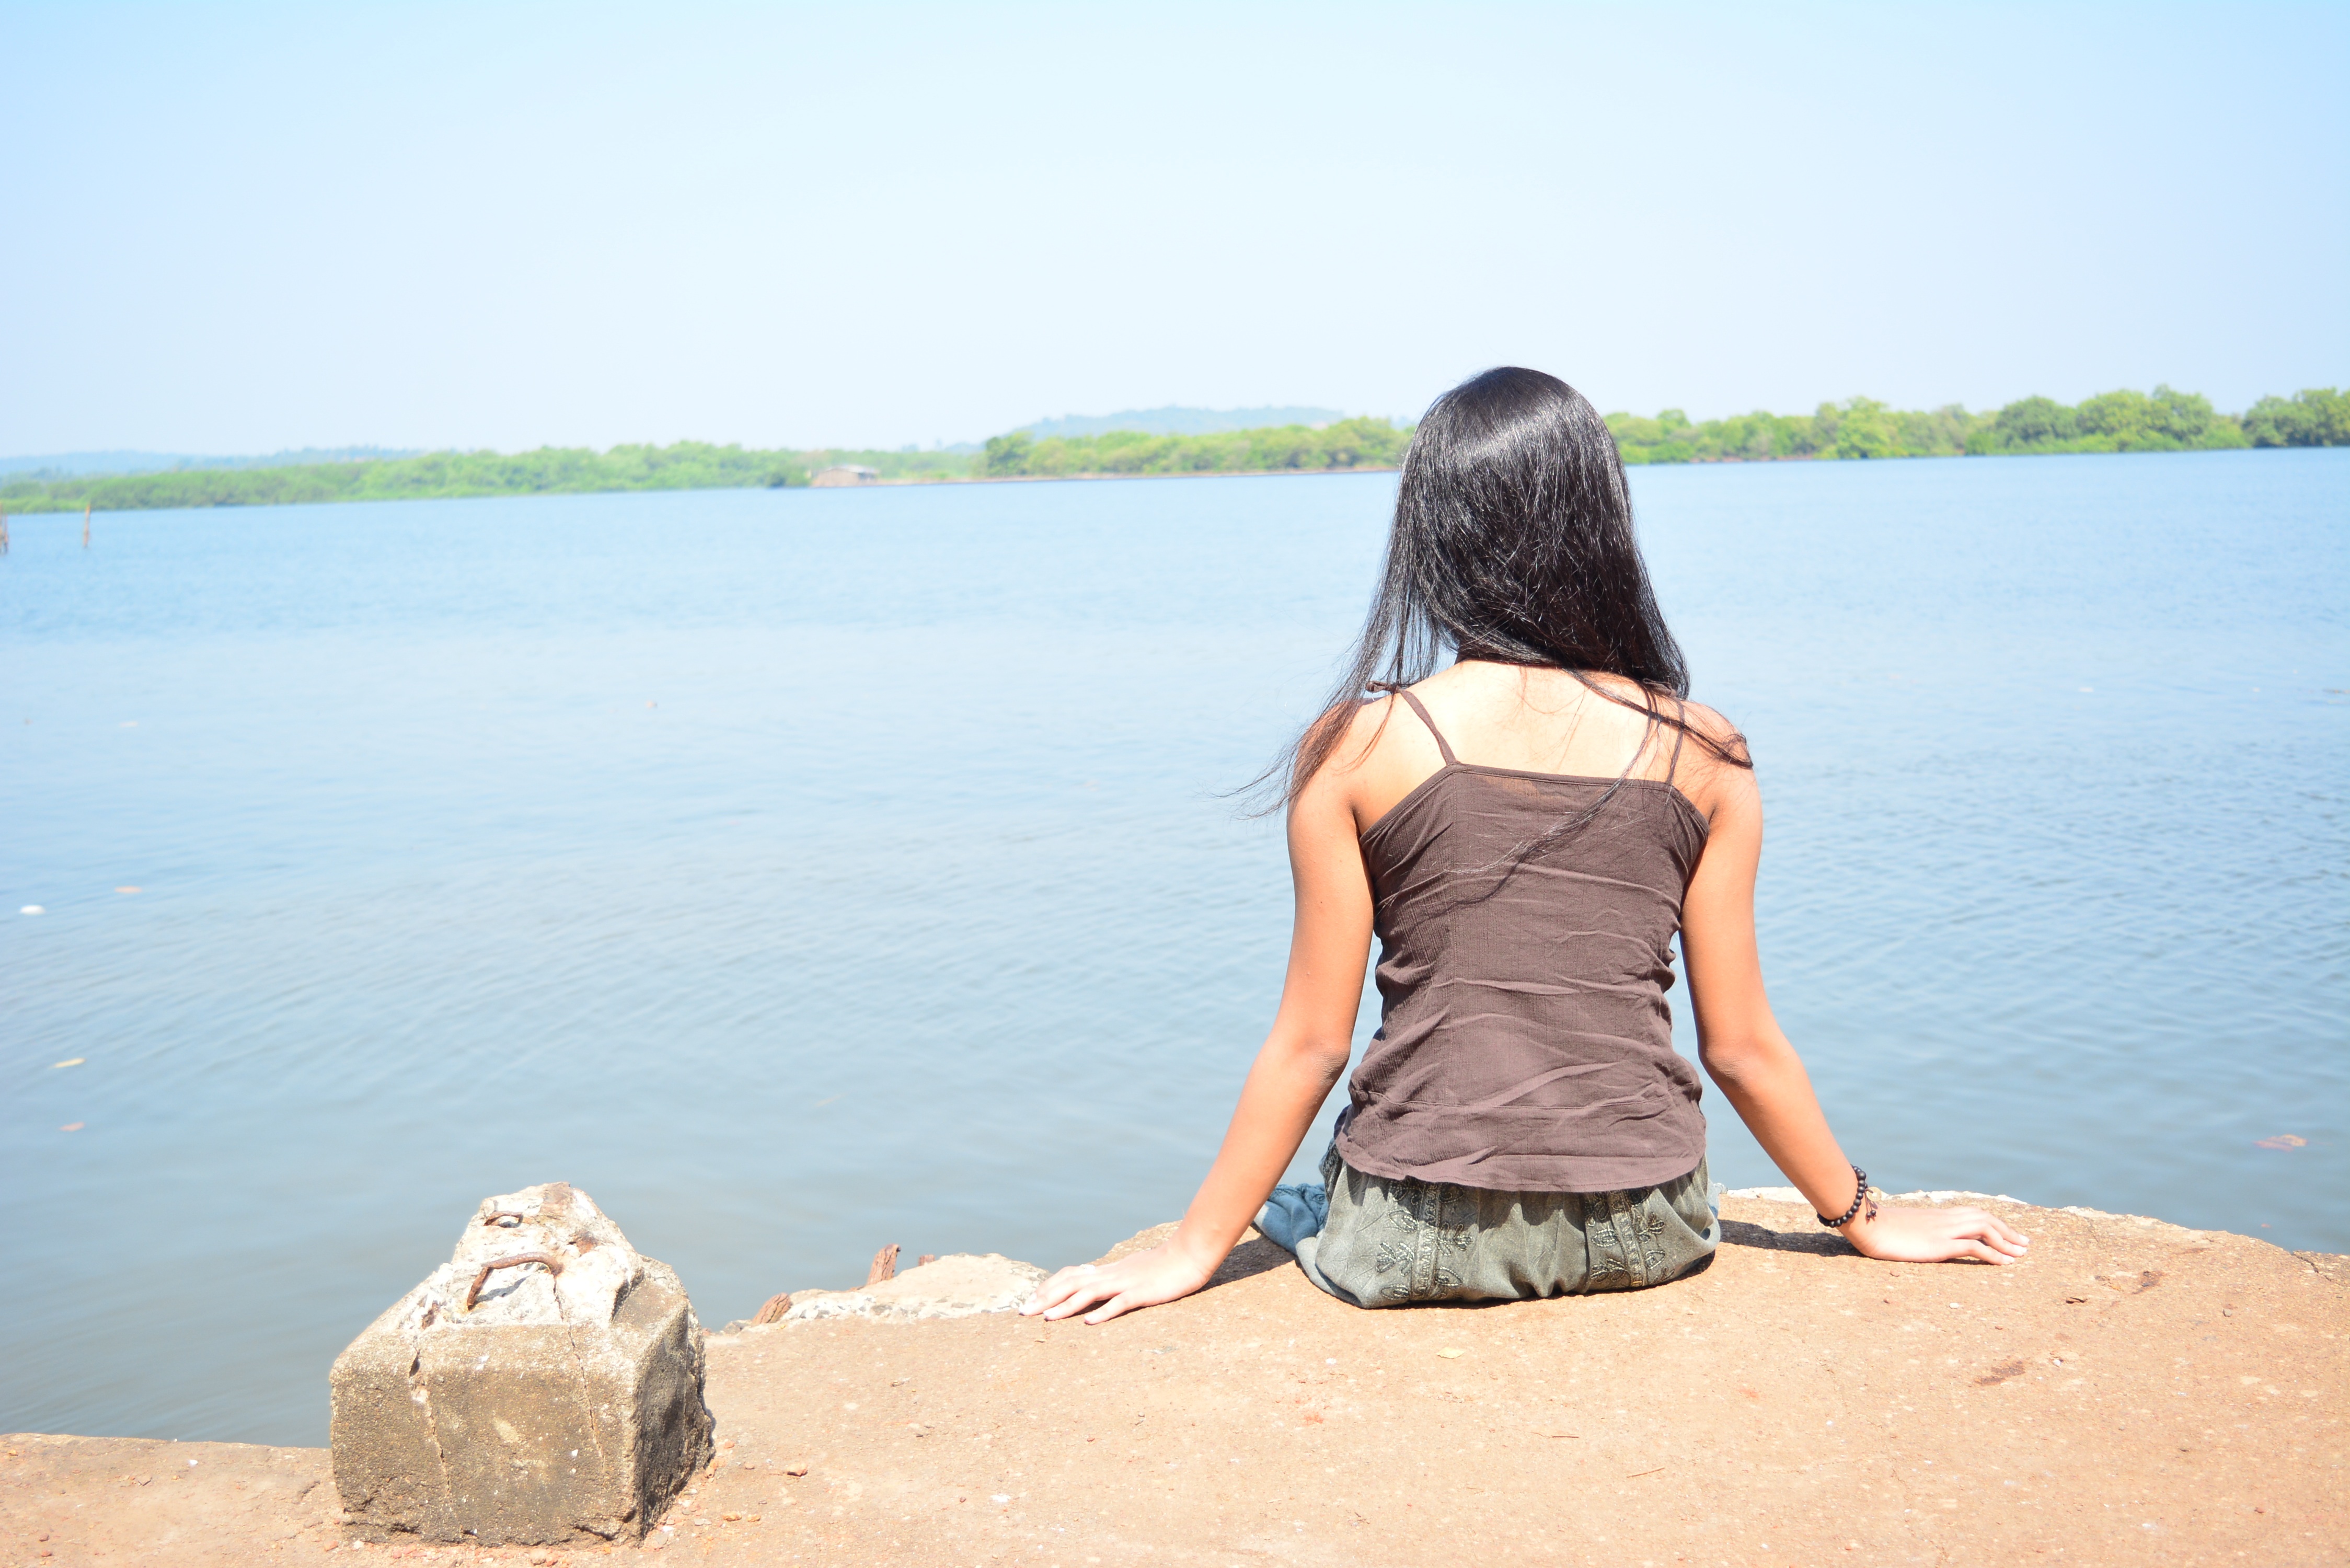
sea, water, sand, rock, sunlight, vacation, sitting, photograph, photo shoot, human positions, physical fitness